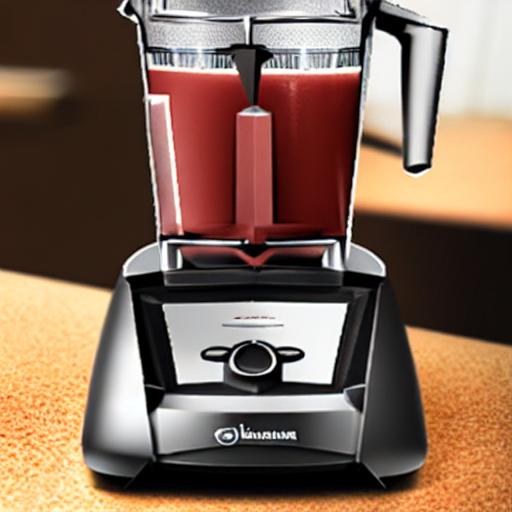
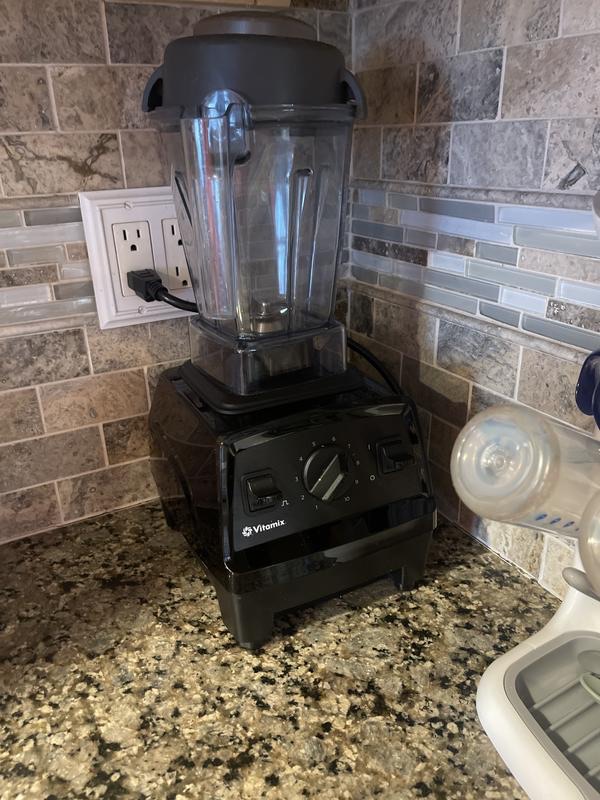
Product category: items_blender
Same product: no